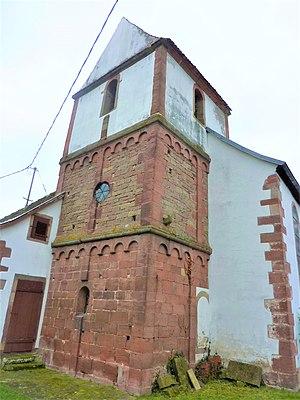
Église Saint-Pierre et Saint-Paul de Thal-Marmoutier